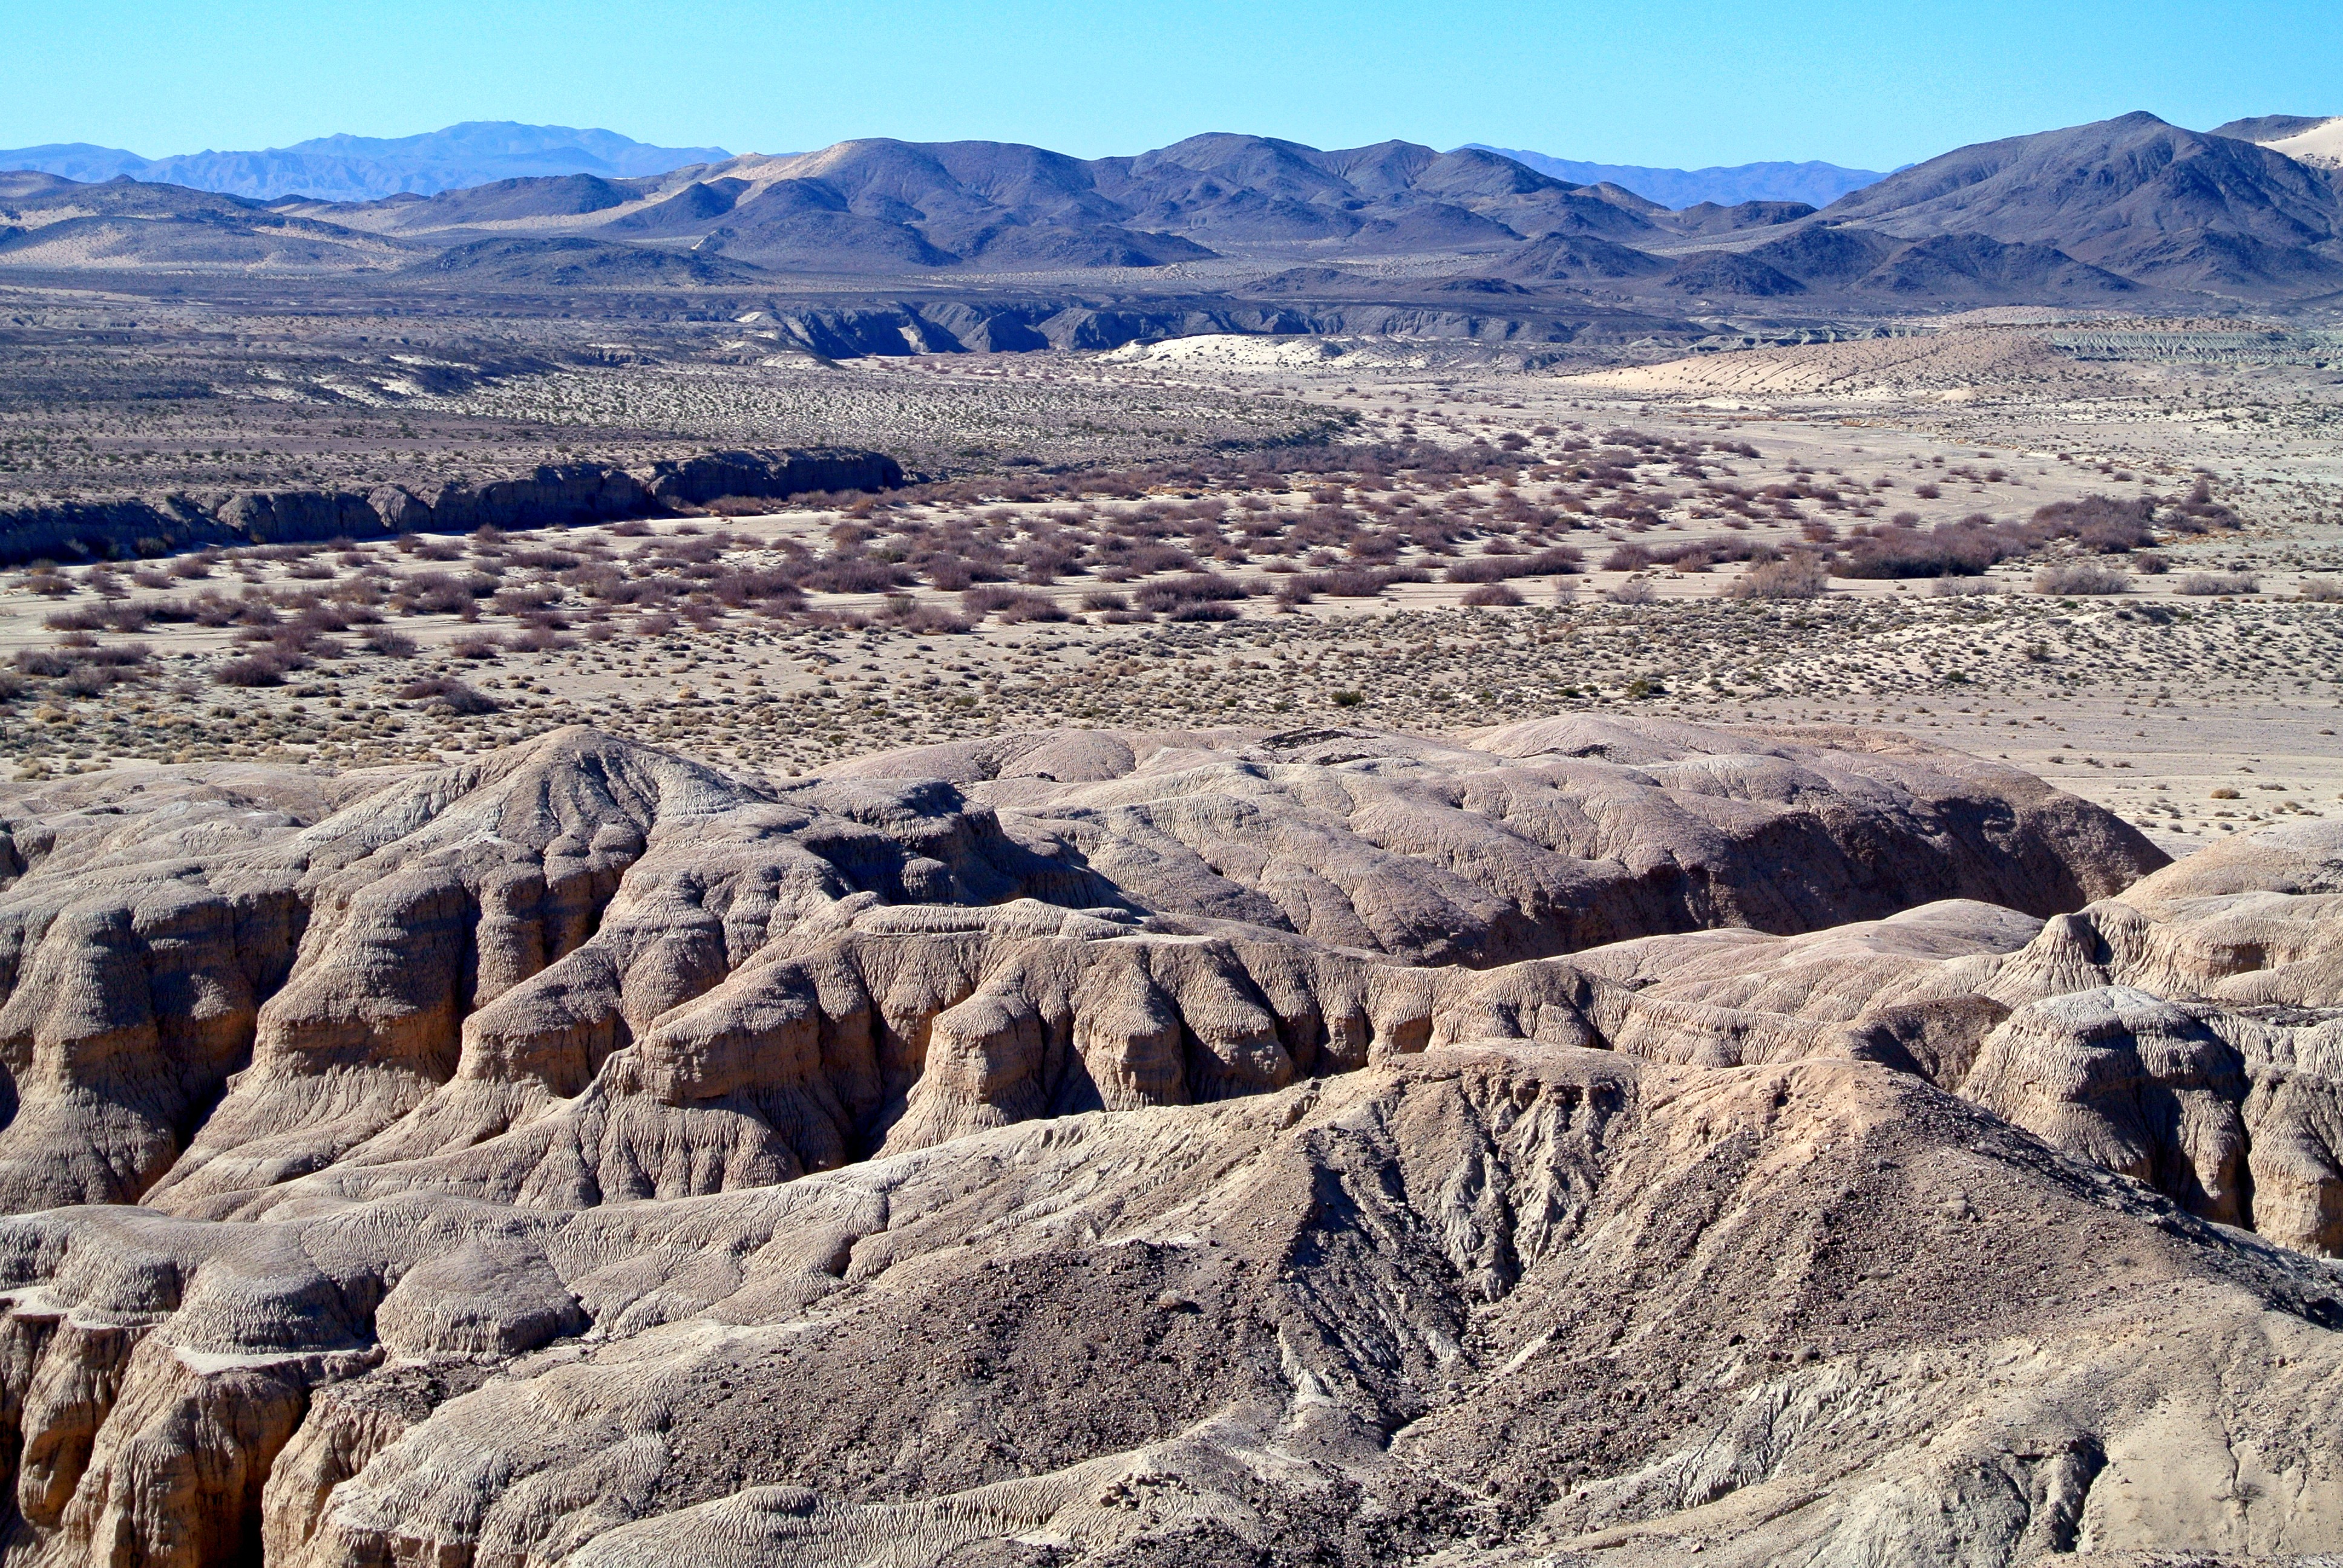
landscape, nature, rock, wilderness, mountain, desert, valley, formation, dry, scenic, national park, california, outside, geology, mountains, badlands, hot, plateau, mojave, wadi, landform, ancient history, natural environment, geographical feature, mountainous landforms